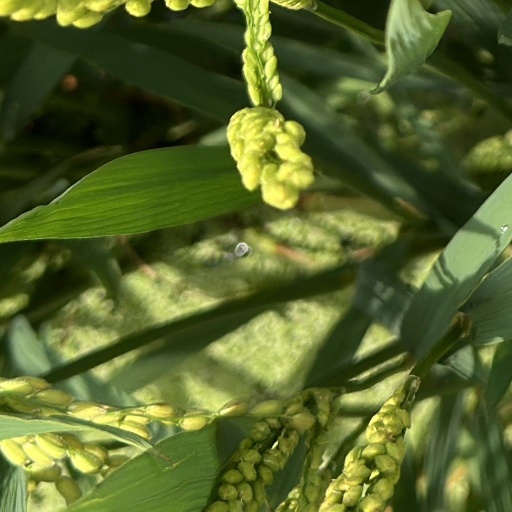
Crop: rice